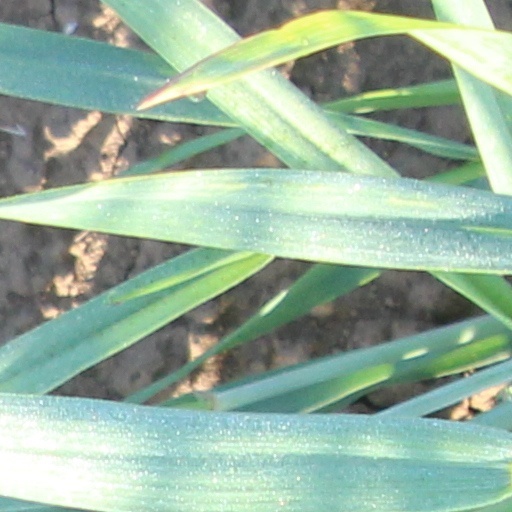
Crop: wheat